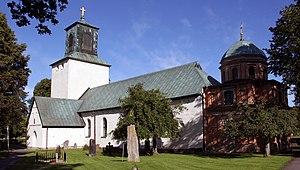
L'église de Spånga, en suédois Spånga kyrka, est une église située à Tensta dans la banlieue nord-ouest de Stockholm. Construite à la fin du XIIᵉ siècle, elle est l'un des plus anciens monuments de la capitale suédoise.